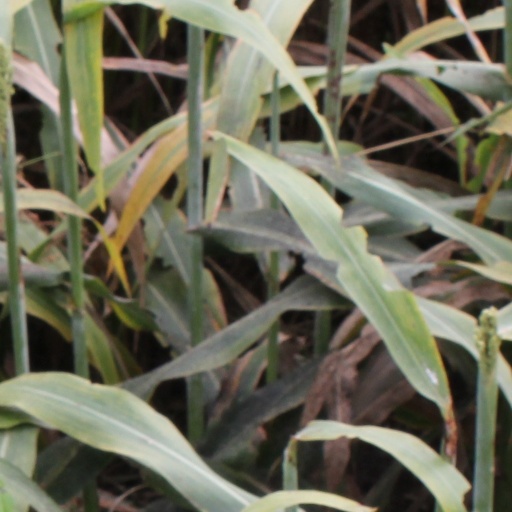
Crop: sorghum